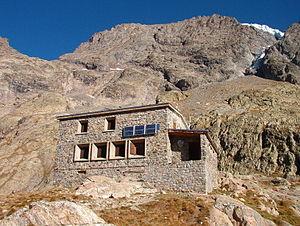
Le refuge du Pelvoux est un refuge situé dans les Hautes-Alpes, dans le massif des Écrins. Il constitue un point de départ pour la traversée du mont Pelvoux.